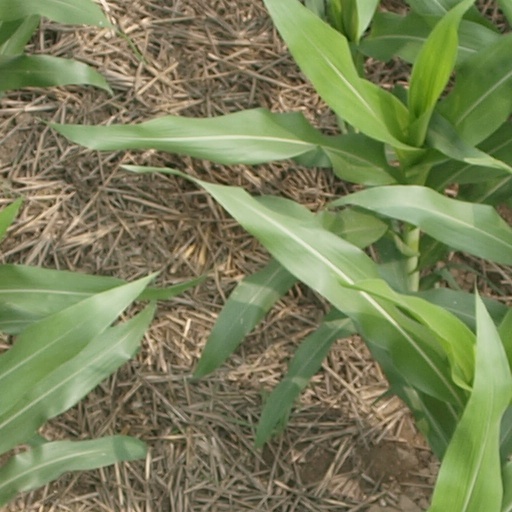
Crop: maize; corn